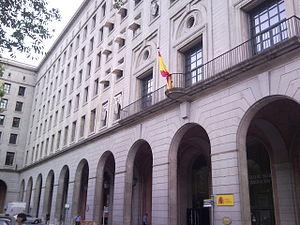
Ministère du Travail et de l'Immigration – Siège central dans le complexe Nuevos Ministerios - Paseo de la Castellana 67, Madrid.
Le ministère du Travail et de l'Économie sociale est le département ministériel responsable de l'emploi et des relations sociales en Espagne.